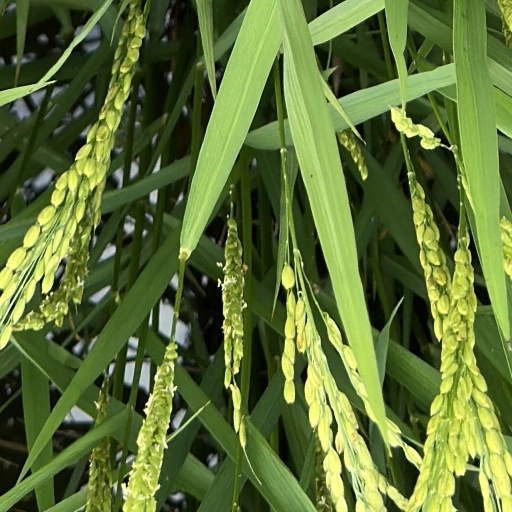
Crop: rice